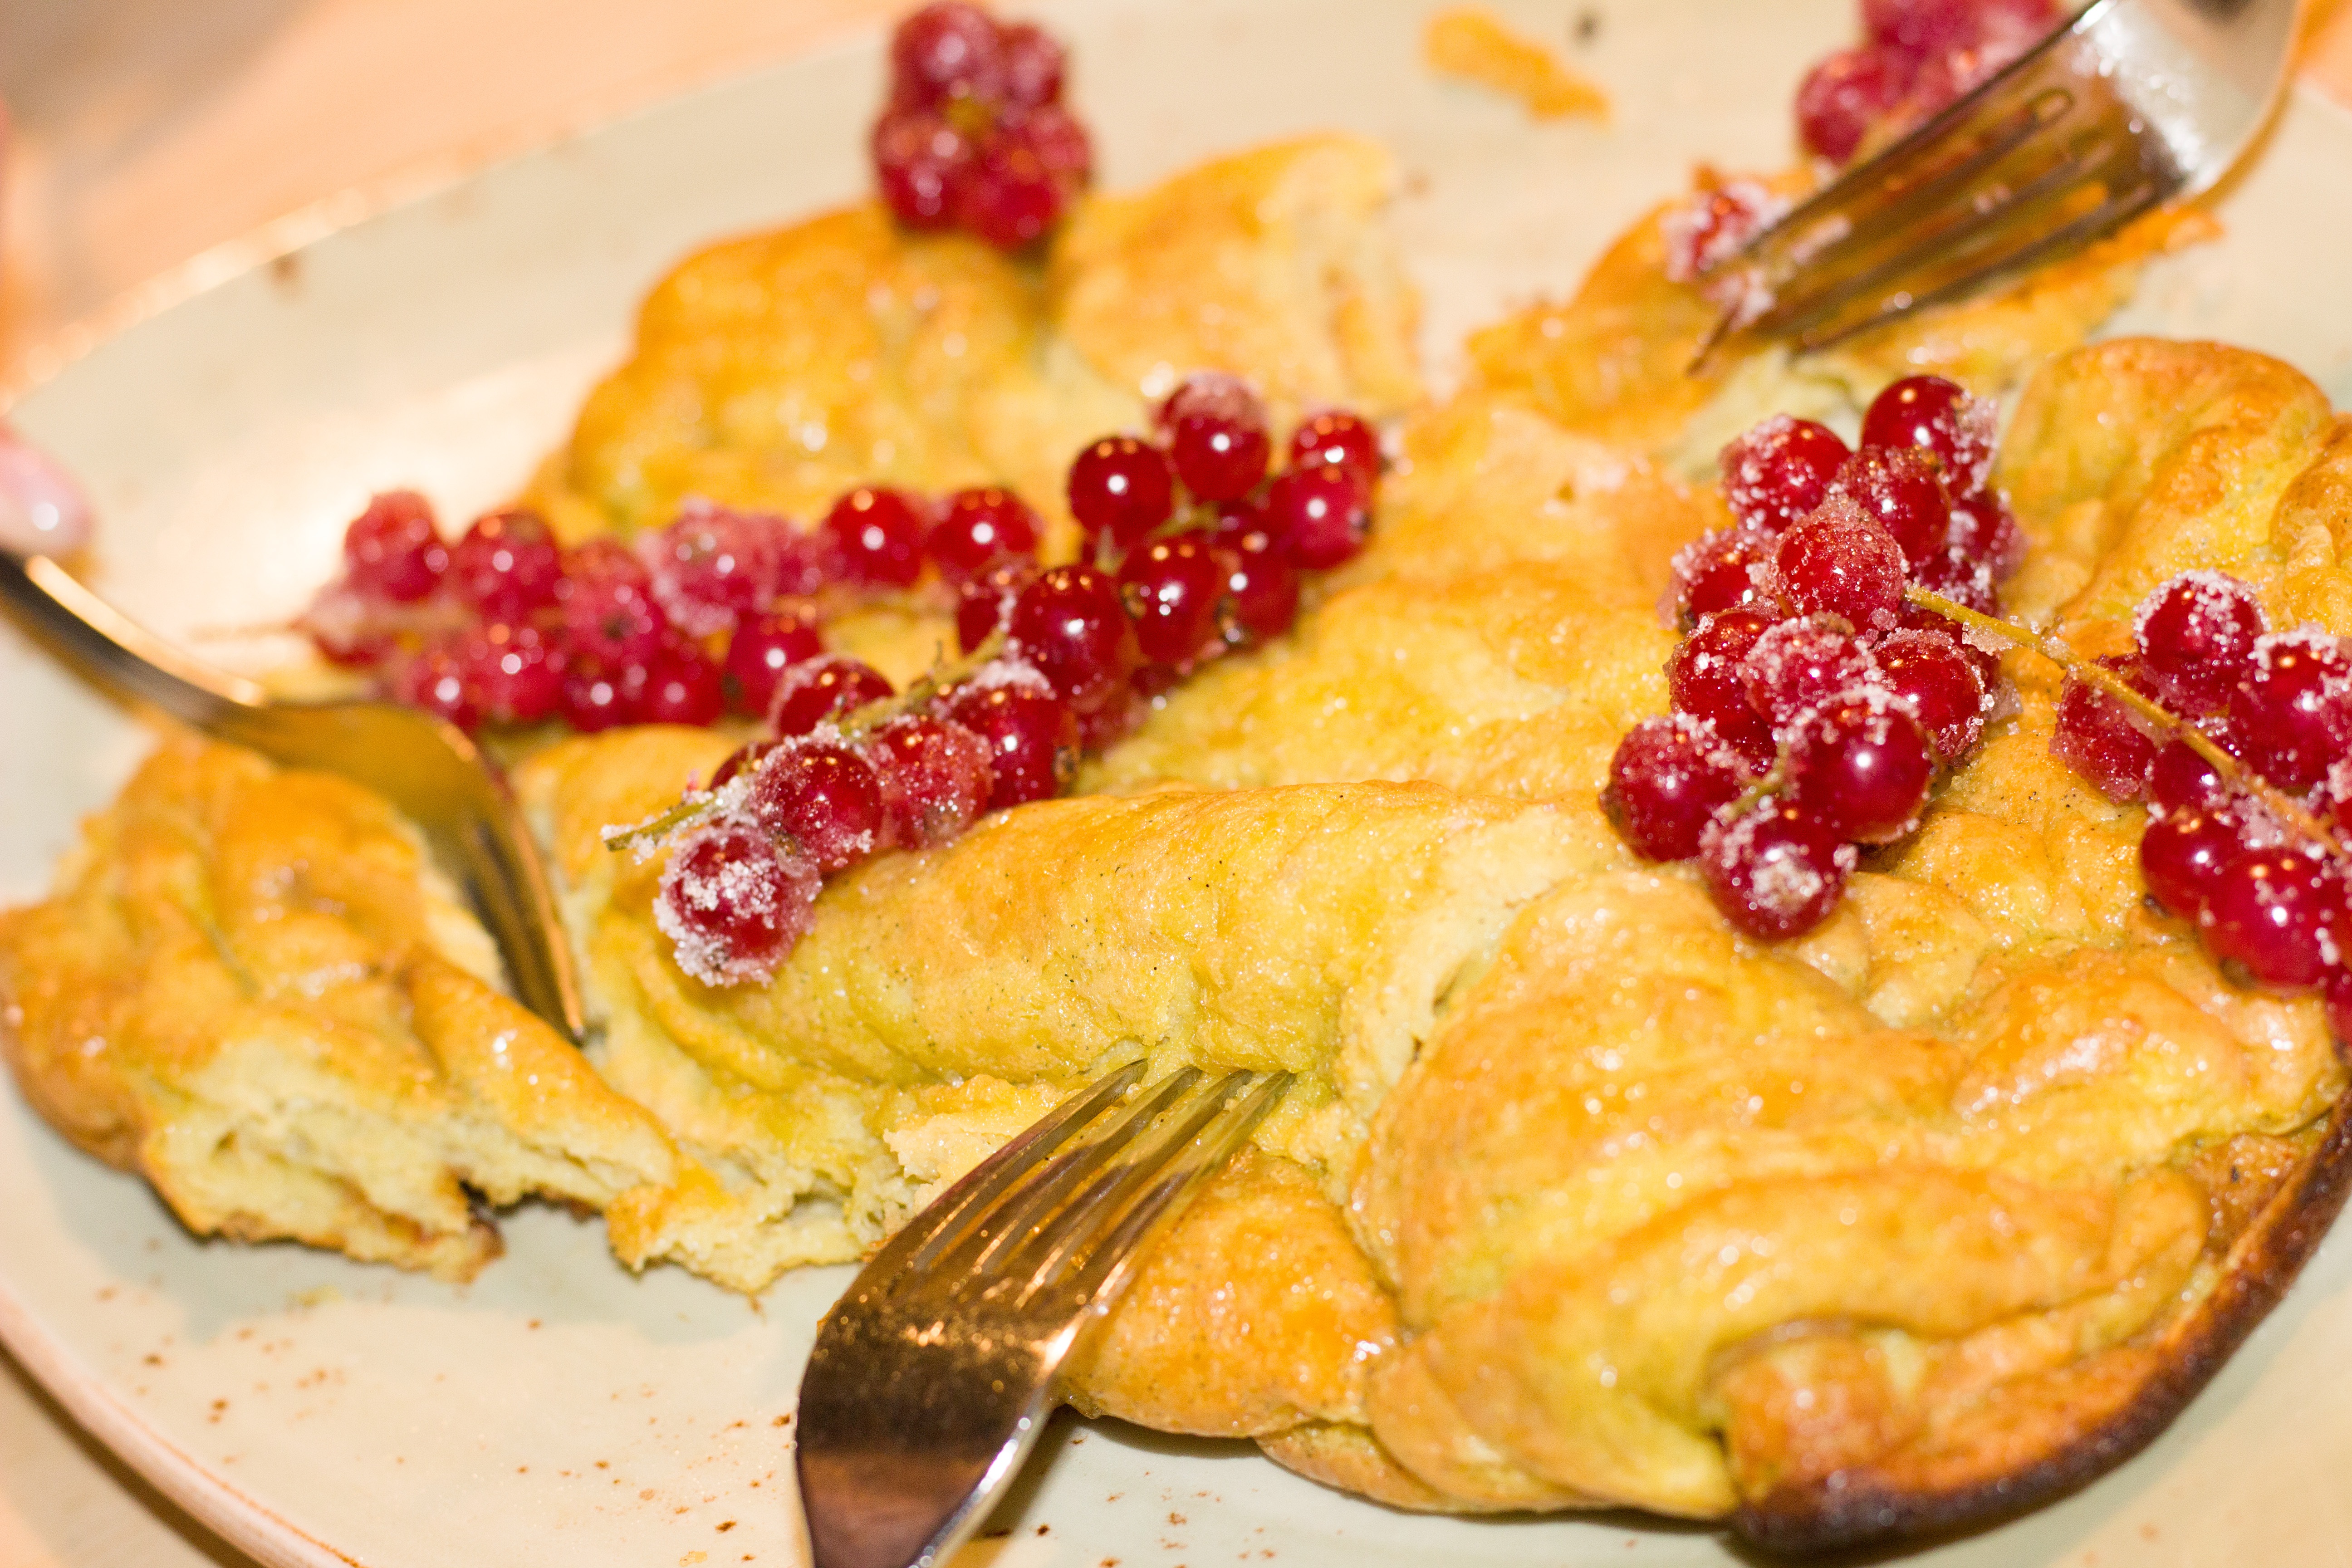
sweet, dish, meal, food, produce, breakfast, dessert, eat, cuisine, egg, sweet dish, sugar, fruits, omelette